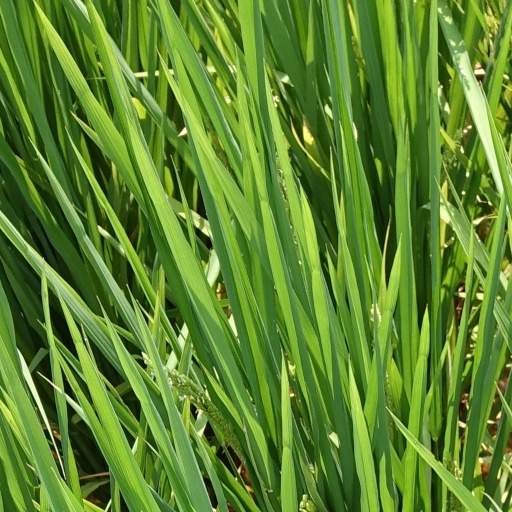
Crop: rice